Addison Brown

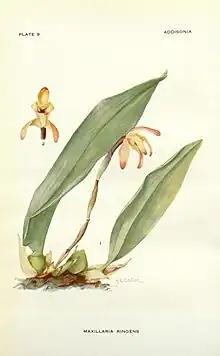
Addisonia (PLATE 009) (8575333844) from the botany journal Addison Brown endowed.

Armed with introductions from a Harvard professor, in December 1854 Brown arrived in New York City, New York (whose burgeoning business community Brown found more promising than opportunities in his native small-town northeast Massachusetts) and began work as a clerk for the firm of Brown (unrelated), Hall (then-New York's mayor), and Vanderpoel. There he met other lawyers, learned about the practice of law, and studied for the New York bar examination, which he passed in February 1855. In that year he began developing a small portfolio of clients of his own and supplemented his income with work as organist and choir director in the Episcopal Church in Newton, Long Island.